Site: brandenburg
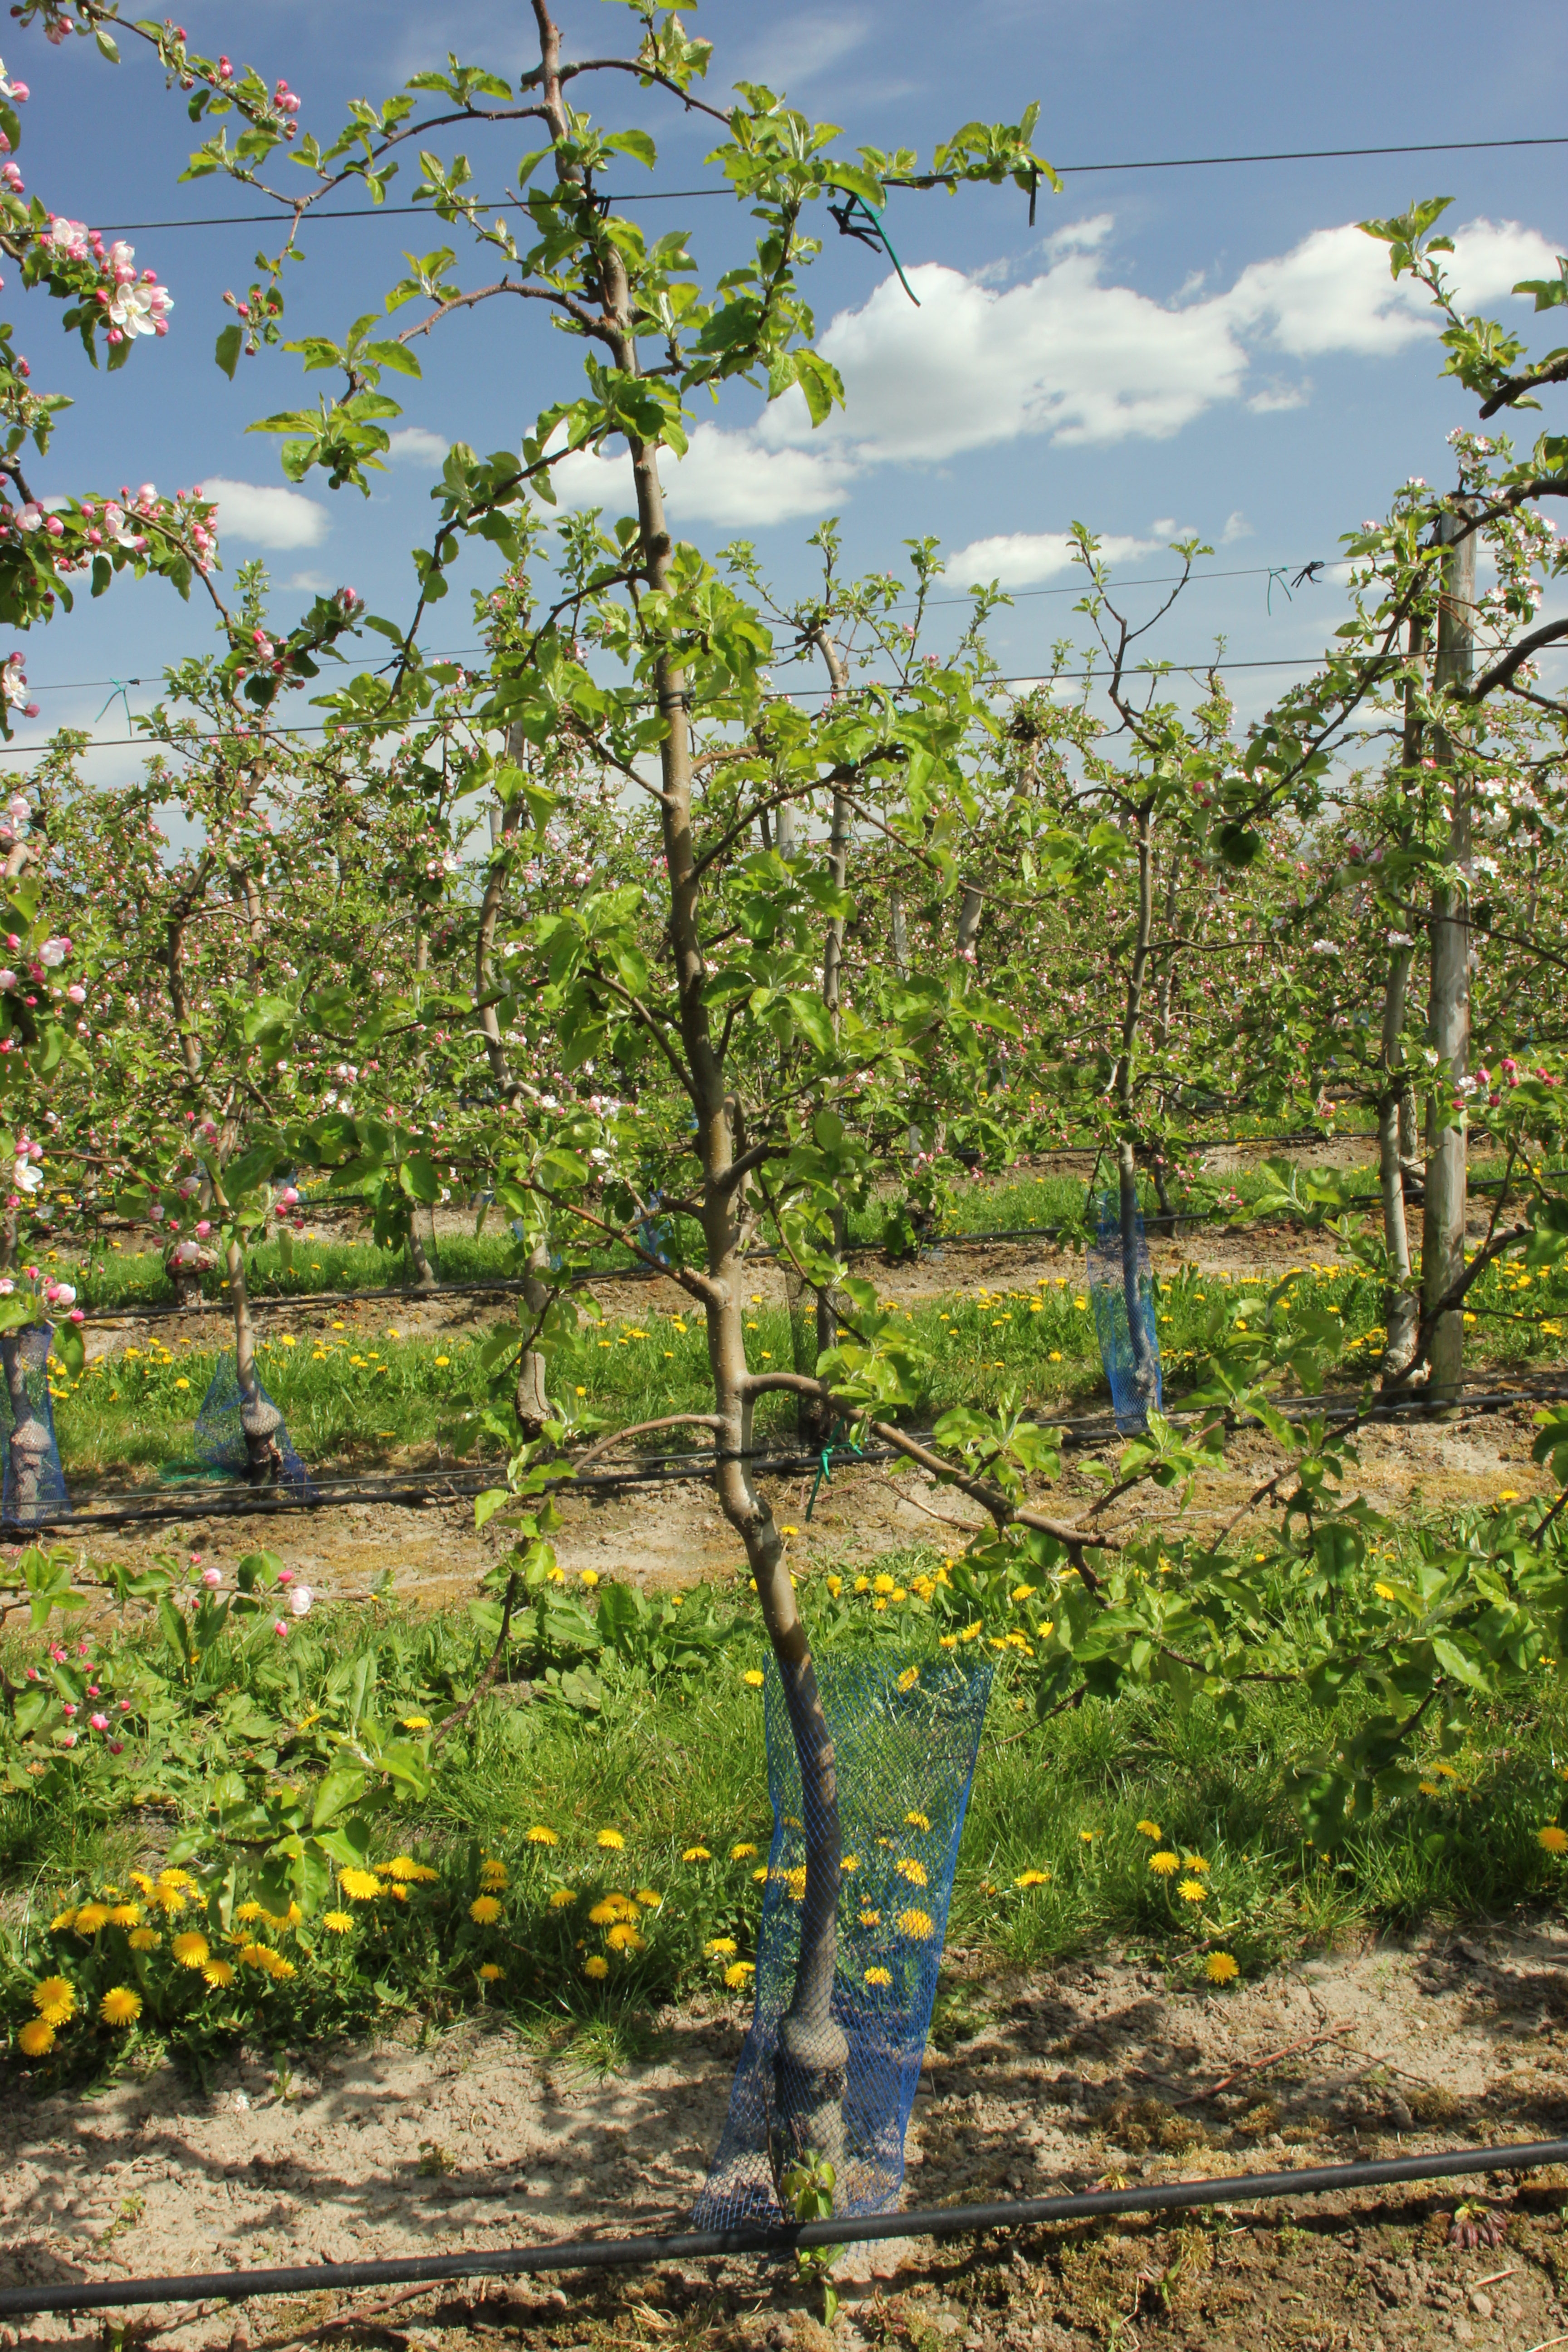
Growth stage (BBCH 57): Inflorescence emergence